Limnoscelis

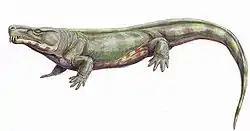
Restoration of "L. paludis"

These early descriptions framed "Limnoscelis" as a member of the paraphyletic group Captorhinomorpha within Cotylosauria, alongside the clades Diadectomorpha and Seymouriamorpha. However, these early authors also noted many similarities between "Limnoscelis" and the diadectid "Diadectes", including the bones forming the orbital border, the presence of a glenoid foramen on the scapula, and having similar pectoral and pelvic girdles. Differences were noted as well, including having a single continuous rib articulation rather than double-headed ribs, its conical teeth and carnivorous diet, the lack of a fused astragalus, and the presence of two fused coracoid elements rather than a single element in the coracoid plate. Despite these differences, the similarities with "Diadectes" would eventually be used to place "Limnoscelis" at its current taxonomic position as a diadectomorph, with Limnoscelidae erected as a family within the order Diadectomorpha alongside the family Diadectidae and the genus "Tseajaia" from the monogeneric family Tseajaiidae. This monophyletic grouping of Diadectomorpha is supported by the anterior processes of the atlas and axis intercentra, and the presence of an external iliac shelf, features that are shared by all diadectomorphs. Within the Diadectomorpha, "Limnoscelis" is often found to be sister to Diadectidae and "Tseajaia", with the later clades forming a monophyletic group in many cladistic analyses.